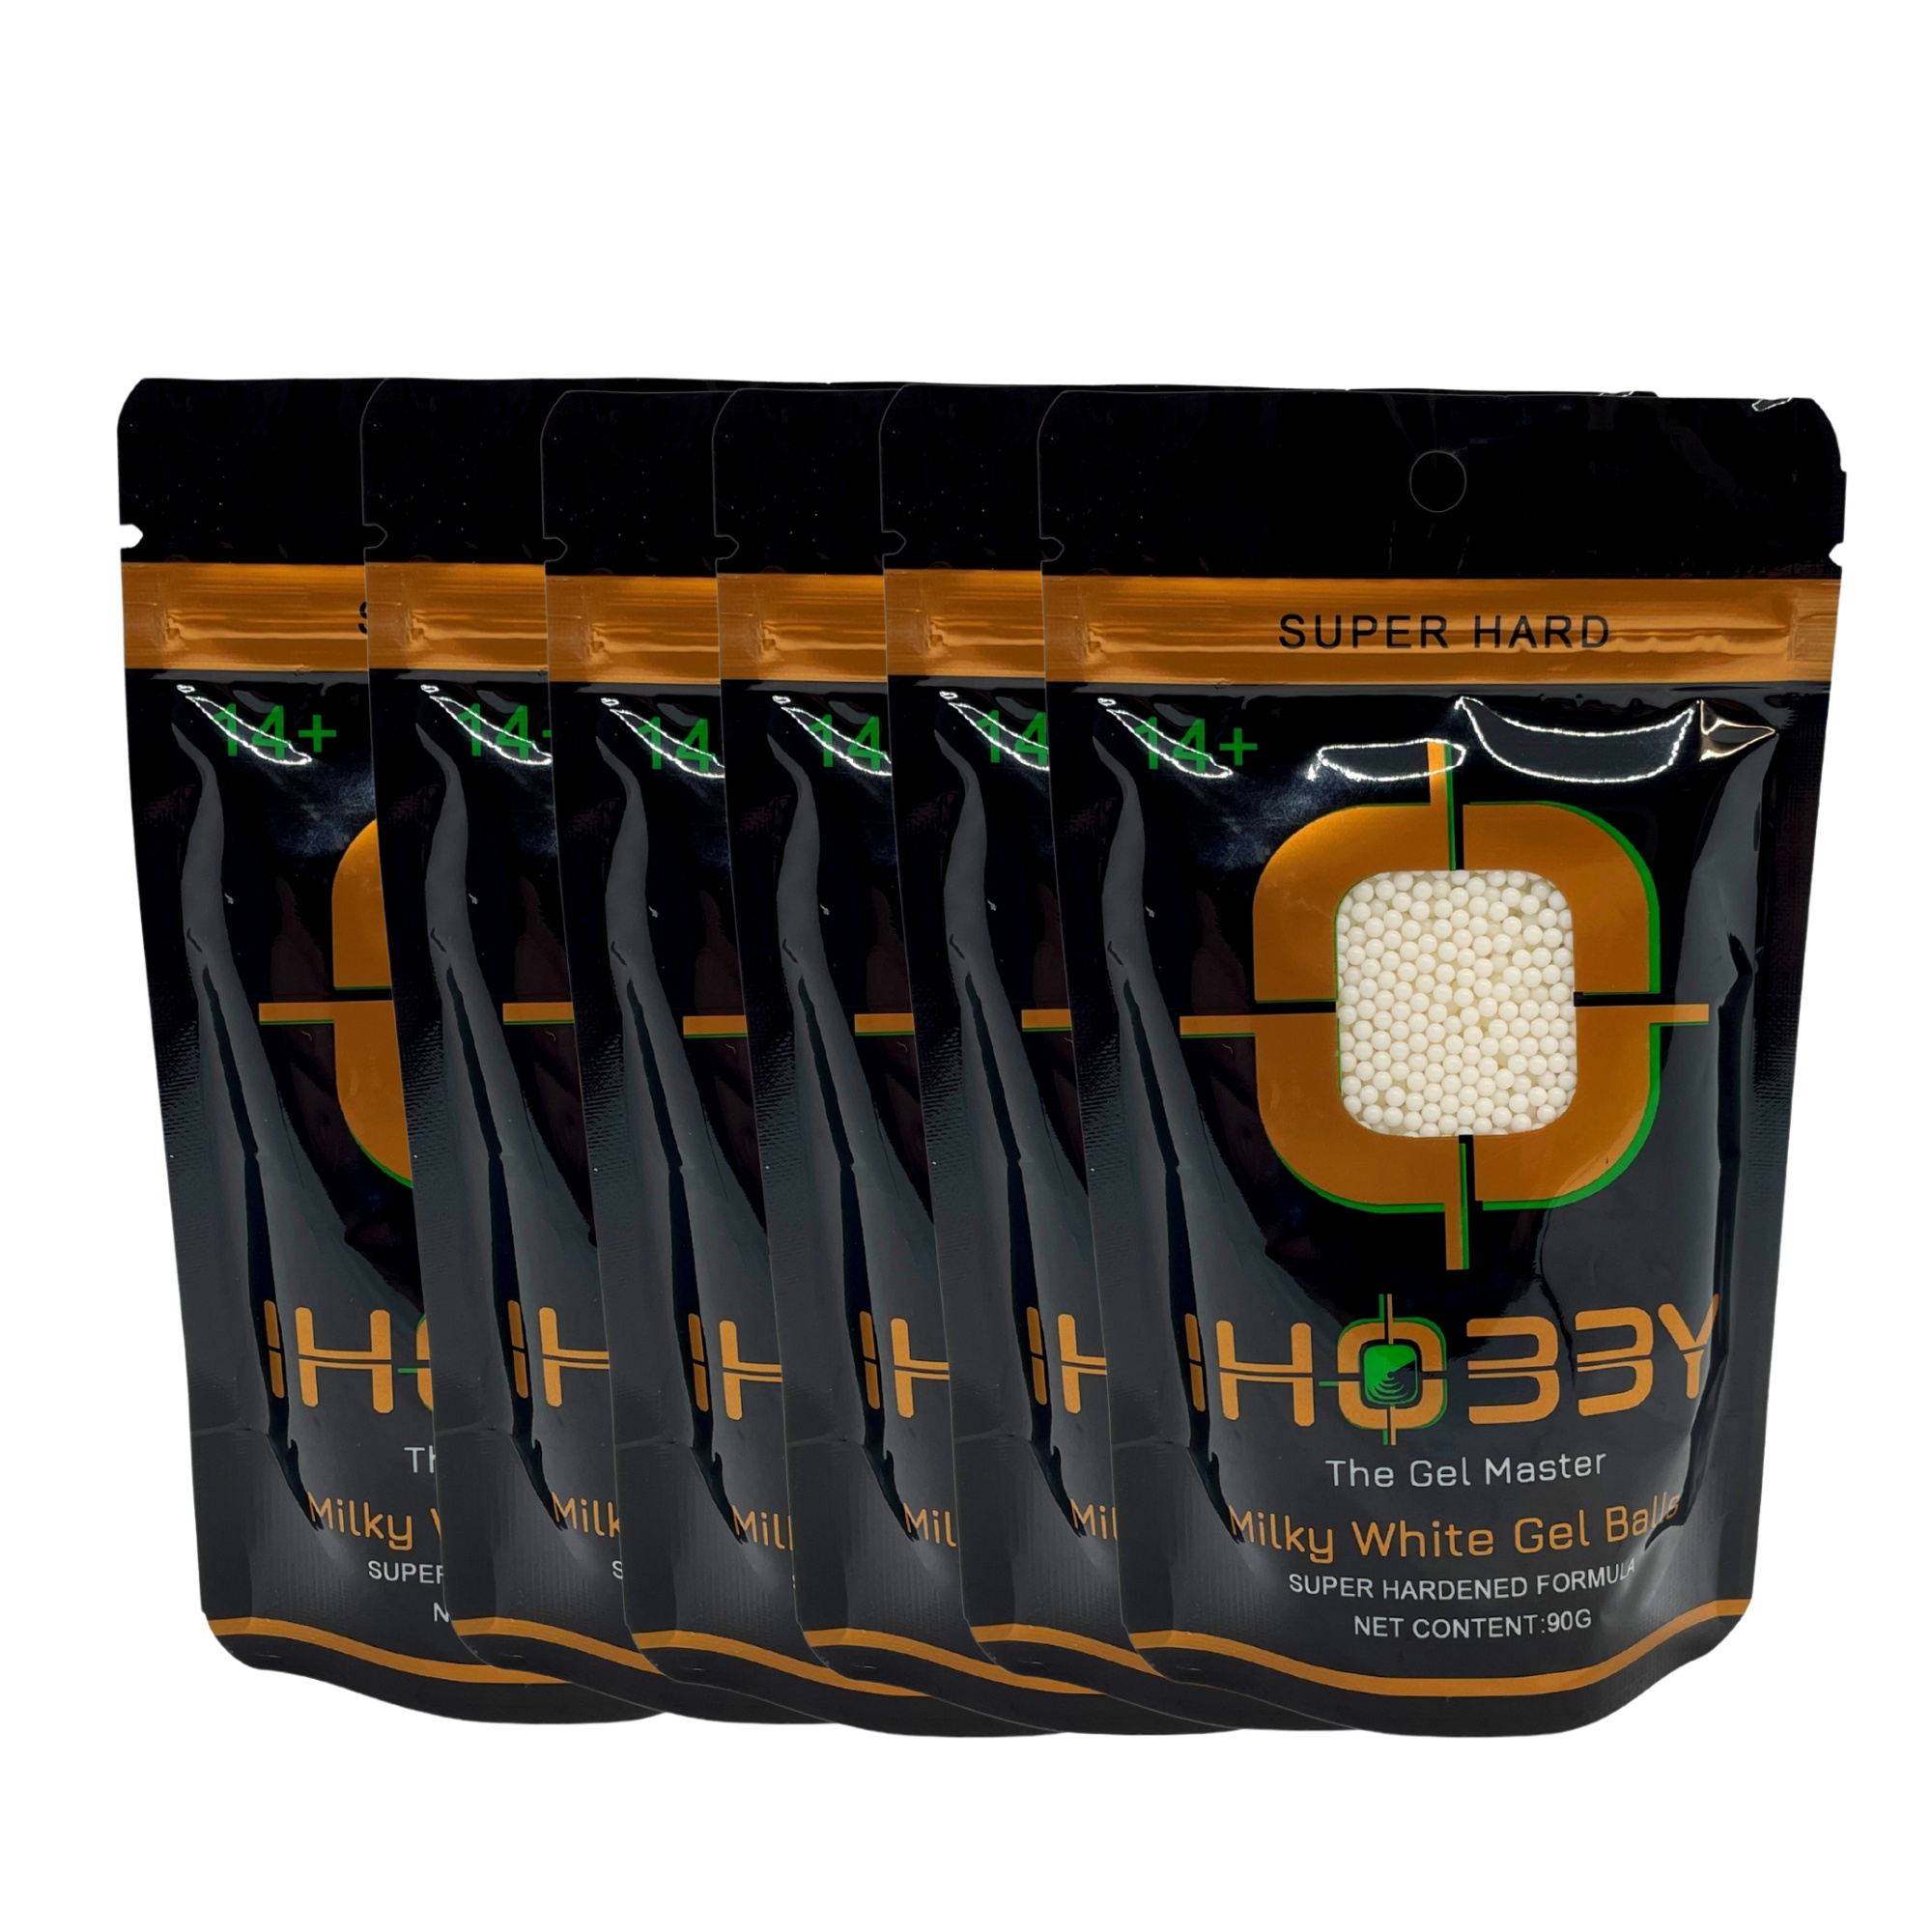
(Mega Pack x6) Super Hard Pearl Gel Balls (Rifle Competition balls)
These are the "Pearl" gels, and they are a very hard and white version similar to the power of the "AKA’s" which are clear and also the one of the hardest gel balls on the market. They're perfect for metal blasters shooting up to 300 FPS! 10,000 Gel Balls per packet. How to grow Step 1: Pour at least 2 litres of CLEAN water into your grow container, then add 1 packet of Ultra Elite gels (in dry form). Step 2: Allow gels to grow as per below: - 1 Hour for 6mm gels - 3.5 Hours for 7.2 – 7.3mm gels Step 3: Remove gels from water – they are now ready to use in your gel blaster. What Gel Balls are the Best?
Brand: Gel Ball Undercover
Category: Sporting Goods > Outdoor Recreation > Hunting & Shooting > Gel Blasters & Accessories > Gel Balls